Face powder

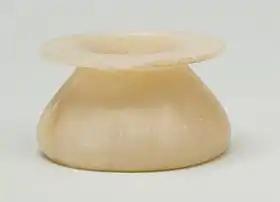

Archaeological remains and chemical analyses indicate the use of face powder dating back from between 2000 and 1200 BC, and include lead fibres, a common cosmetic ingredient used in ancient Egypt. Kohl jars used to store eyeliner as well as stone containers holding face powder were discovered in graves as this promised the ancient Egyptians eternal beauty in the afterlife. Men and women used an early form of rouge powdered blush for their cheeks which was made from red ochre. Greek queen Cleopatra heavily influenced the ancient Egyptian beauty standard with a distinctive make-up style, inspiring the ancient Egyptians to paint their eyes with green and blue powders. Face powder was also considered to have medicinal purposes to protect people from illness.